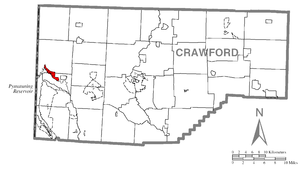
Pymatuning North est une census-designated place située dans le comté de Crawford, dans le Commonwealth de Pennsylvanie, aux États-Unis. Sa population s’élevait à 311 habitants lors du recensement de 2010.